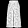
Label: Trouser